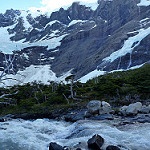
Scene: Outdoor